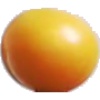
Label: cherry_wax_yellow